Kathryn C. Davis

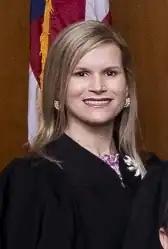
Davis in 2022

Kathryn Celia Davis (born 1978) is an American lawyer who serves as a judge of the United States Court of Federal Claims.